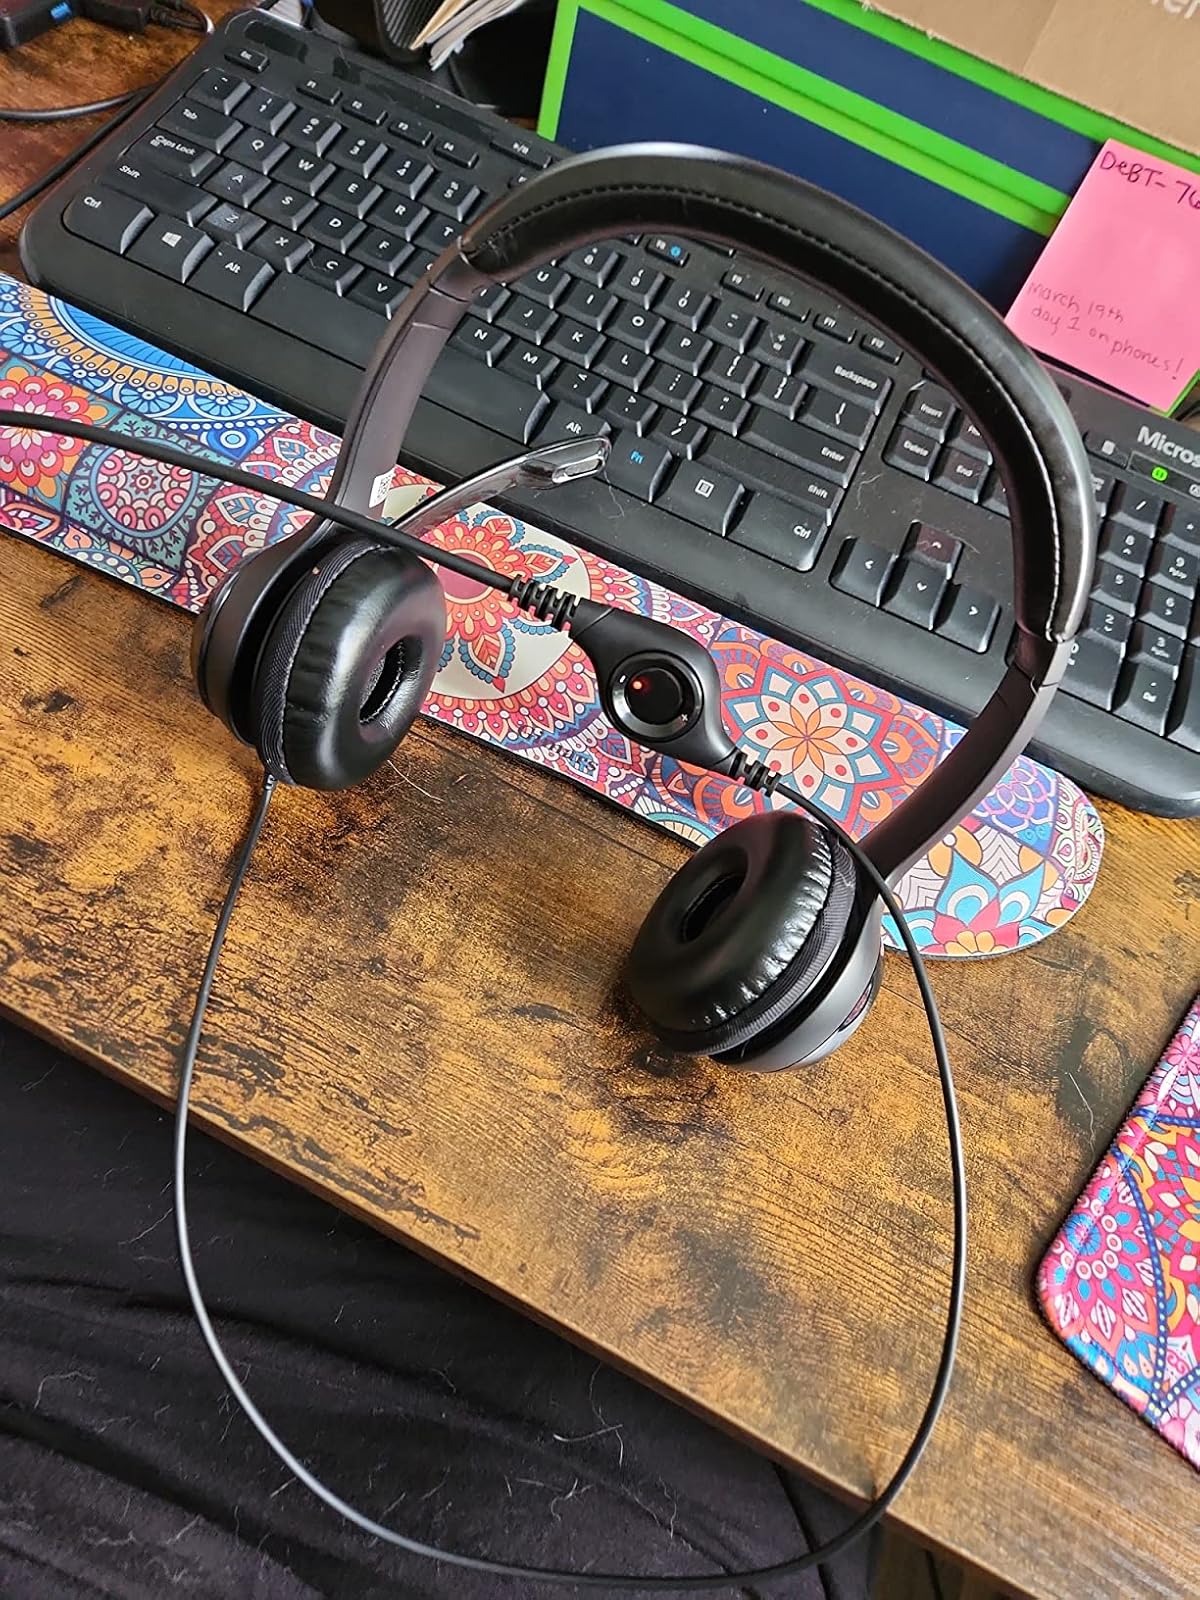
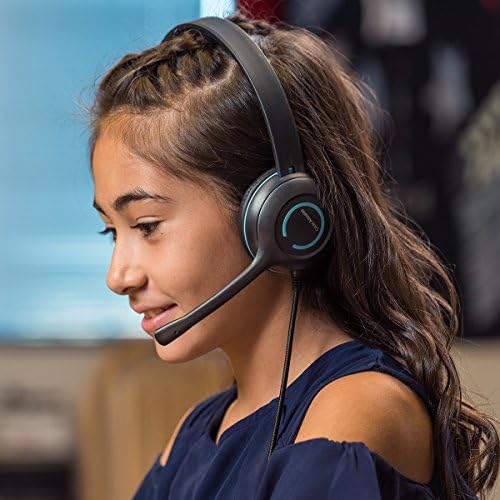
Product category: headphones
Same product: no